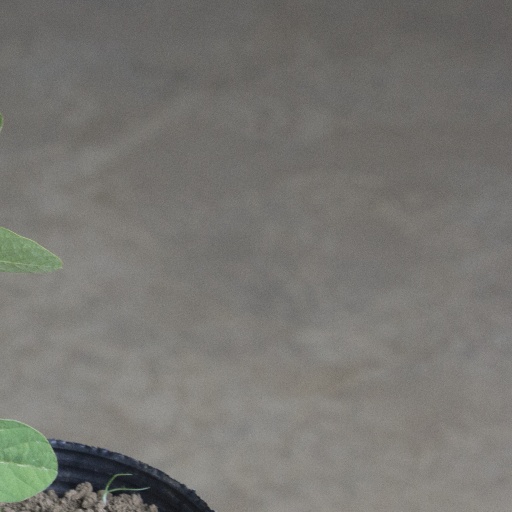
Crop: soybean